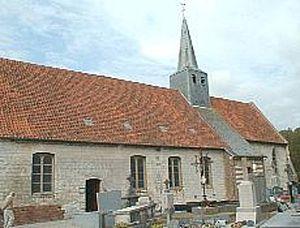
vue de l'église de Nielles-lès-Ardres côté sud.